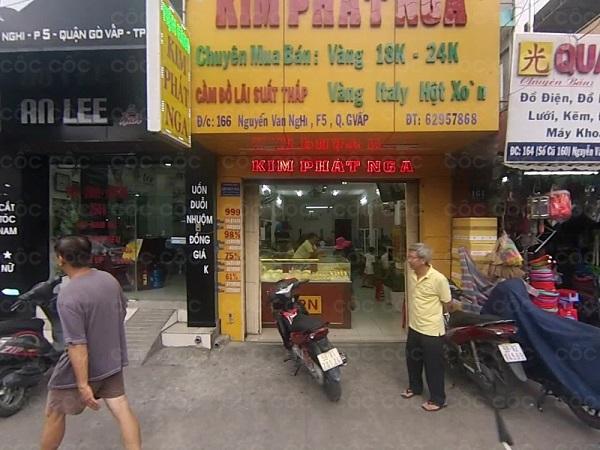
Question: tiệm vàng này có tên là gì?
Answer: kim phát nga